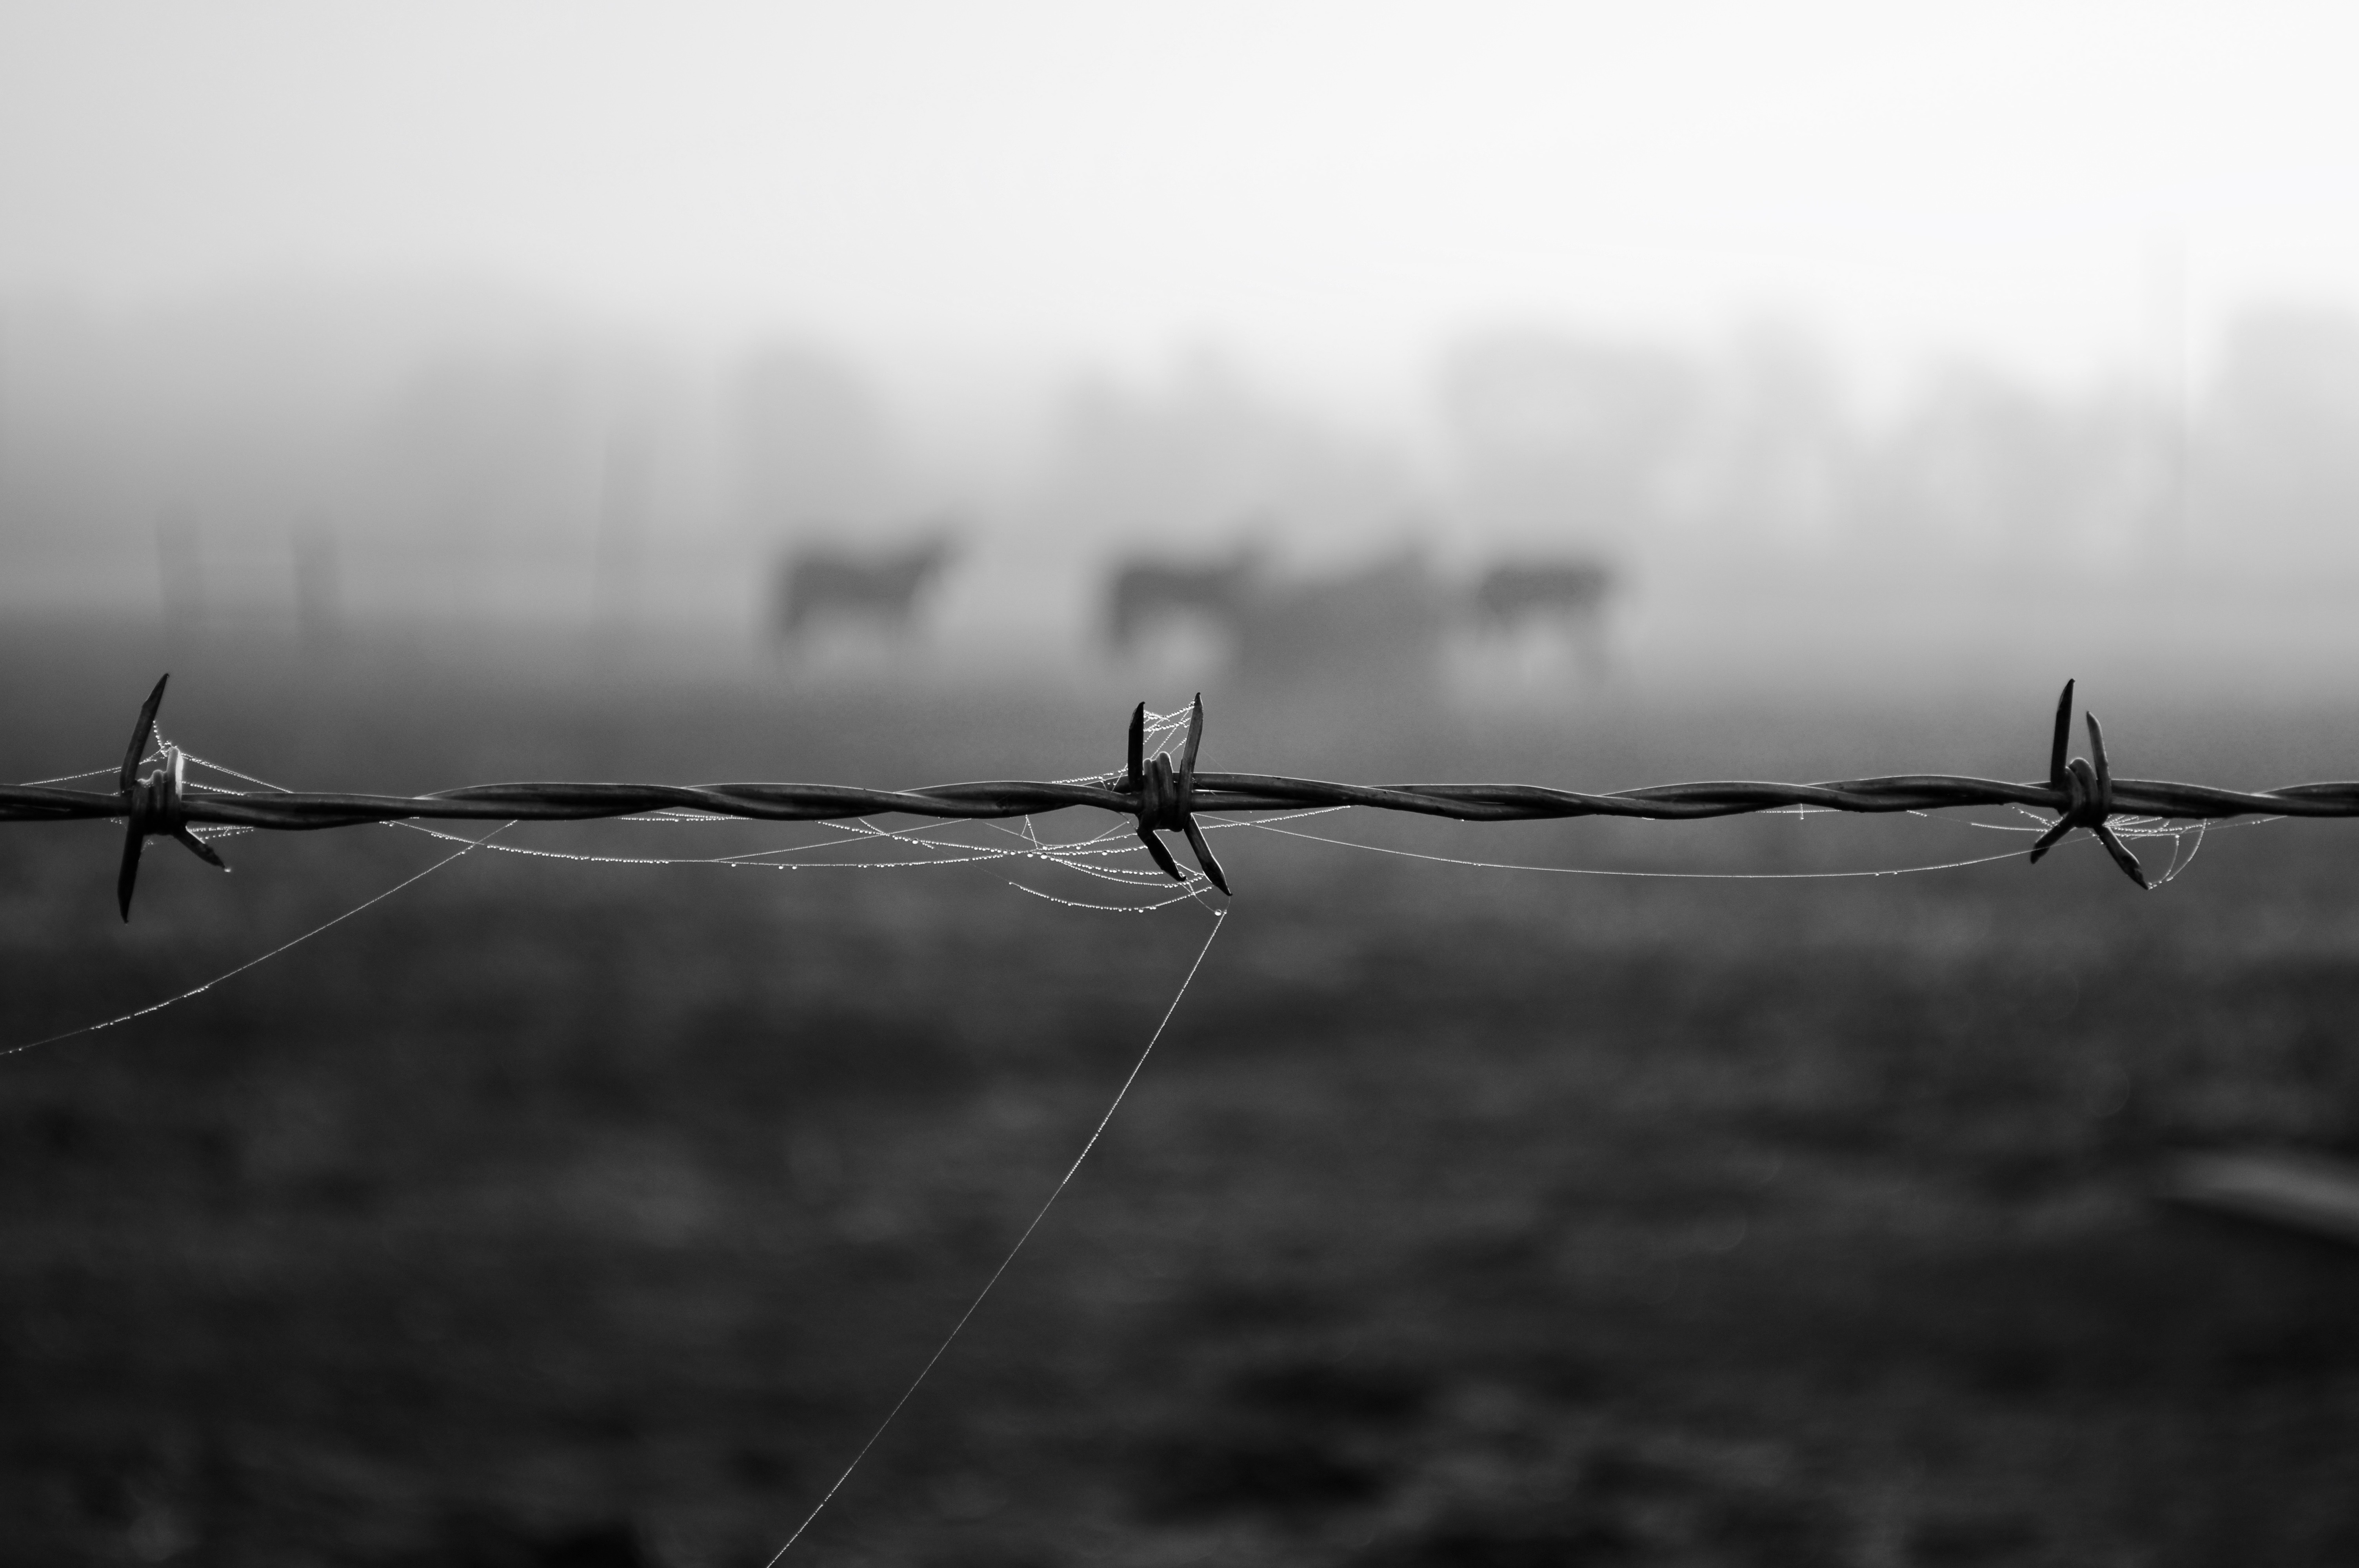
water, nature, branch, fence, barbed wire, black and white, sunlight, morning, wind, line, weather, darkness, monochrome, monochrome photography, atmospheric phenomenon, wire fencing, home fencing